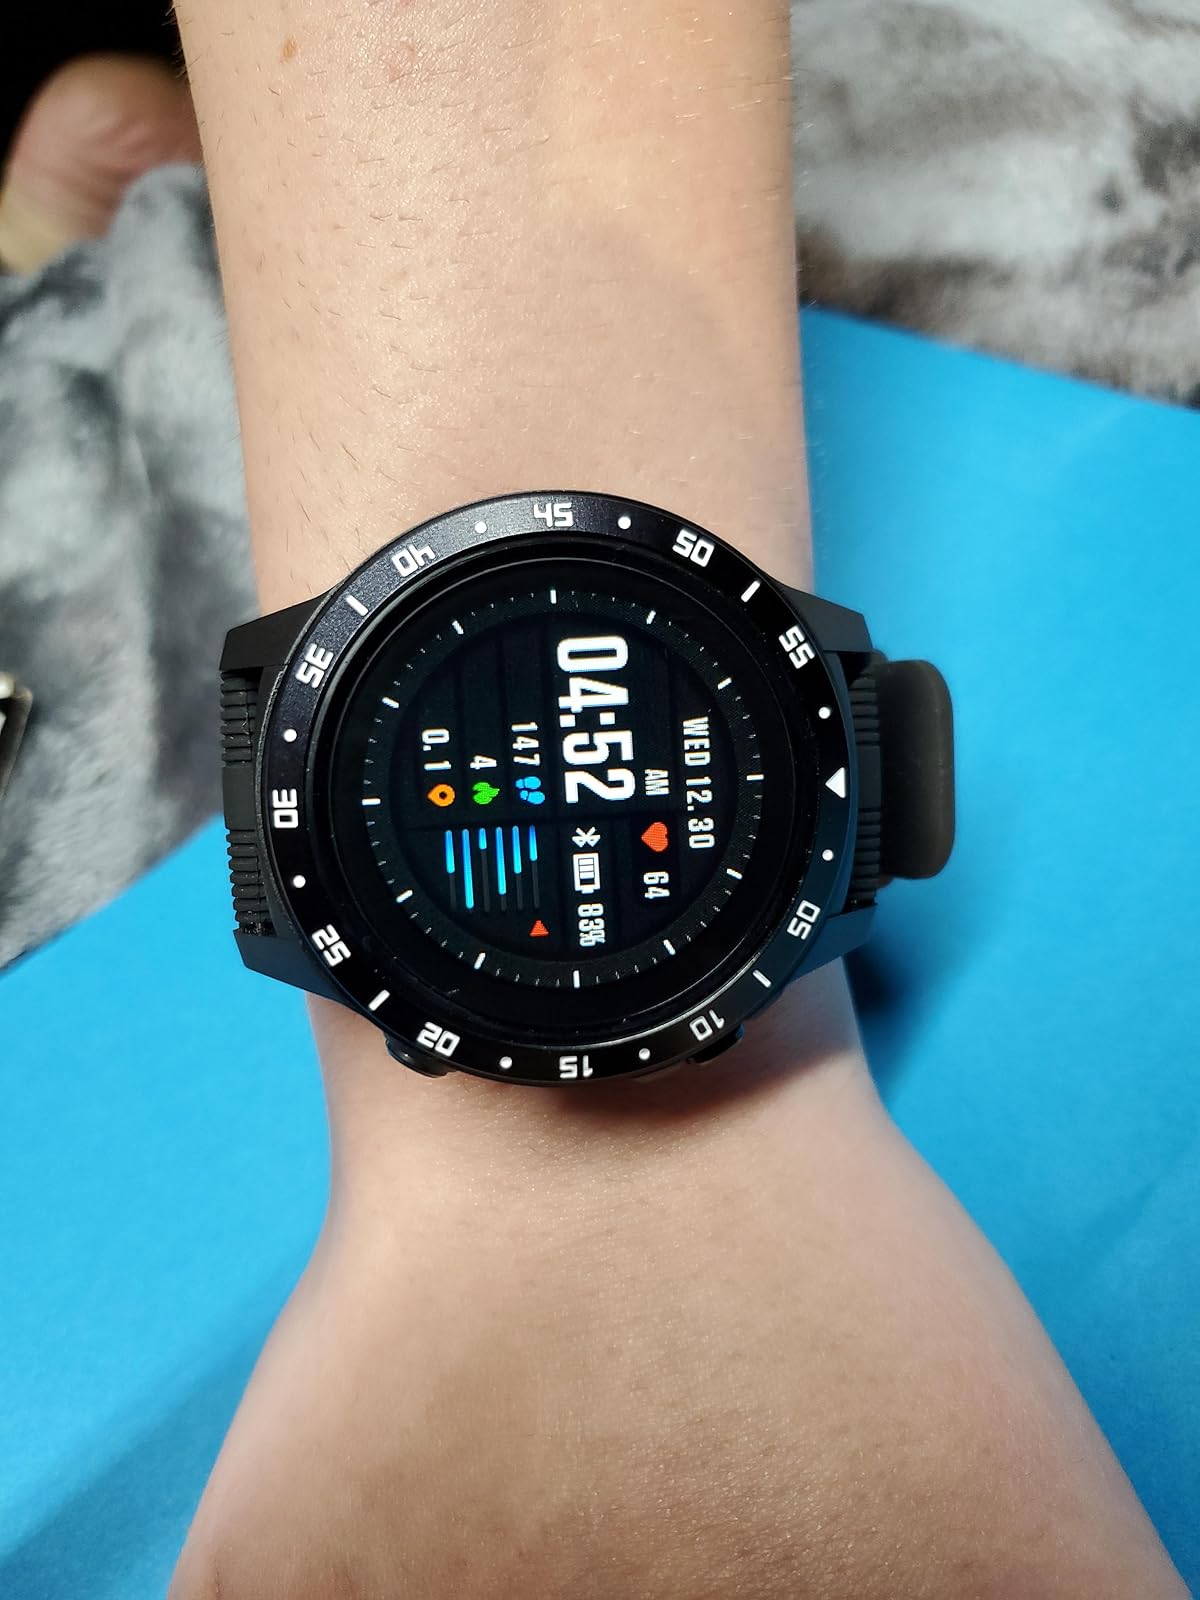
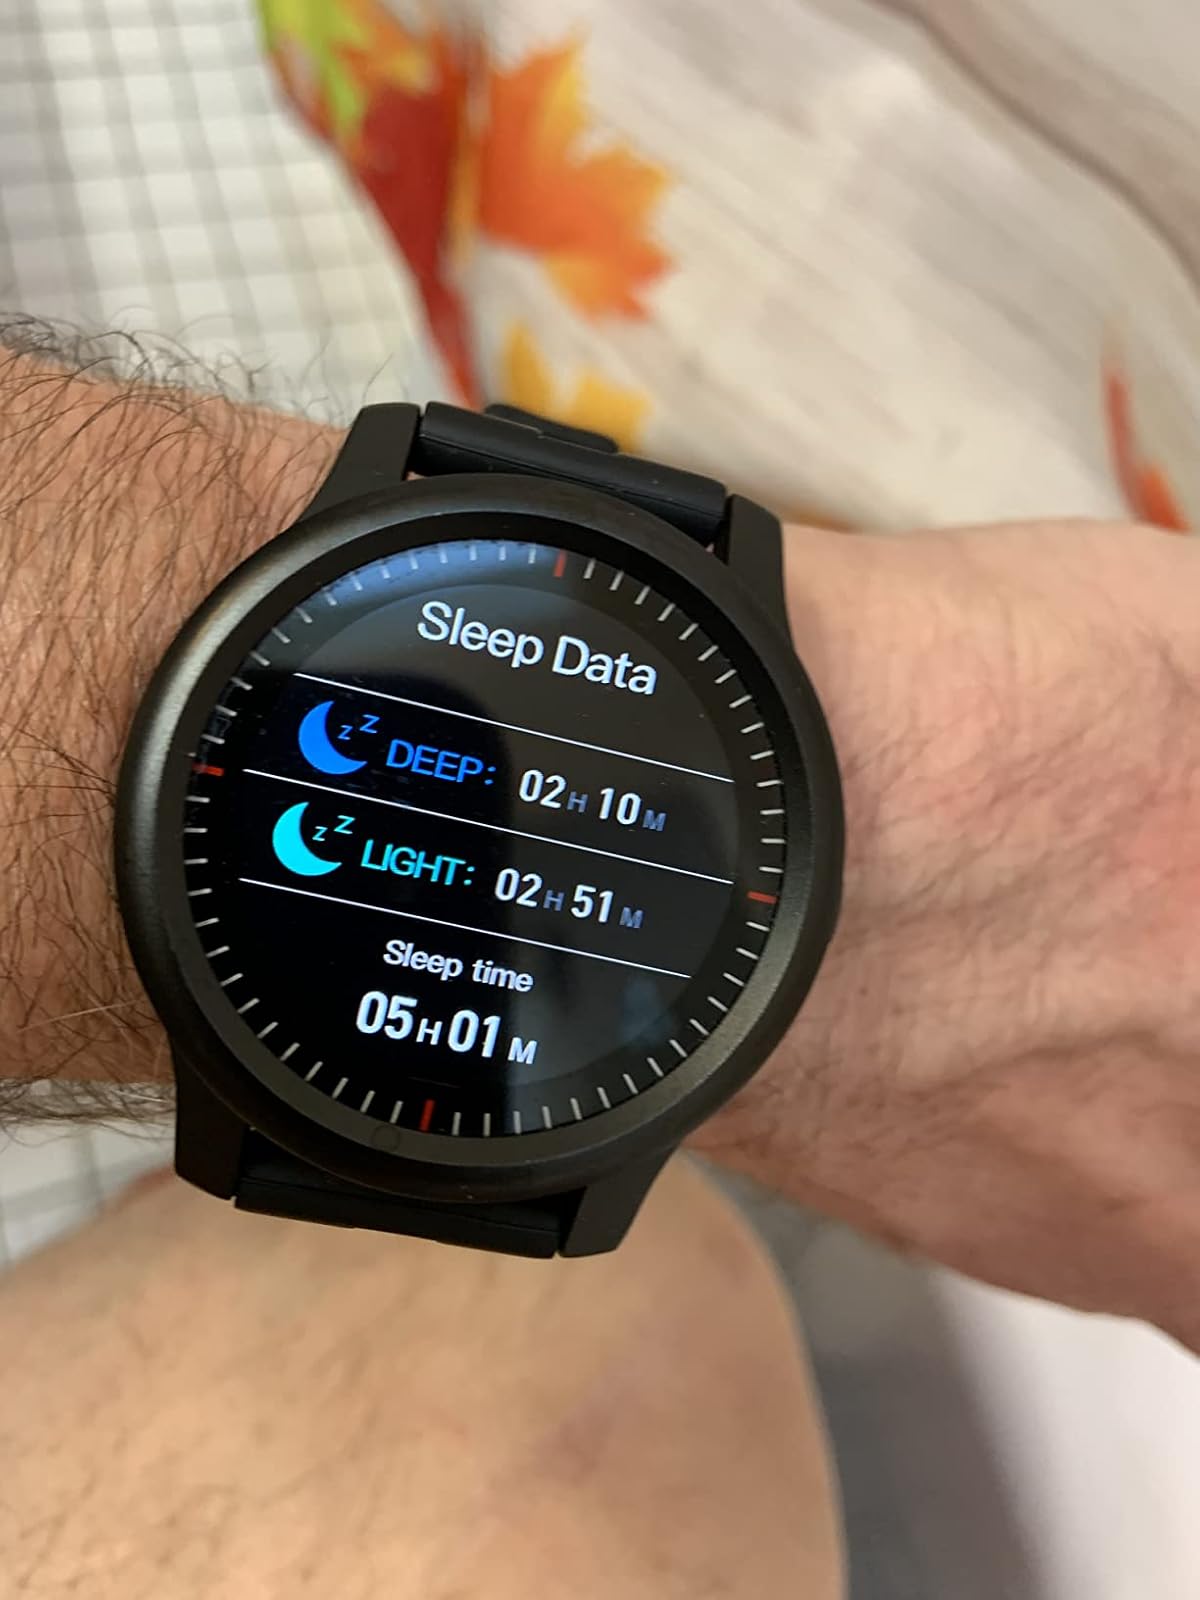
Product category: smartwatch
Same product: no